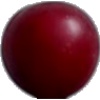
Label: Cherry Wax Red 1